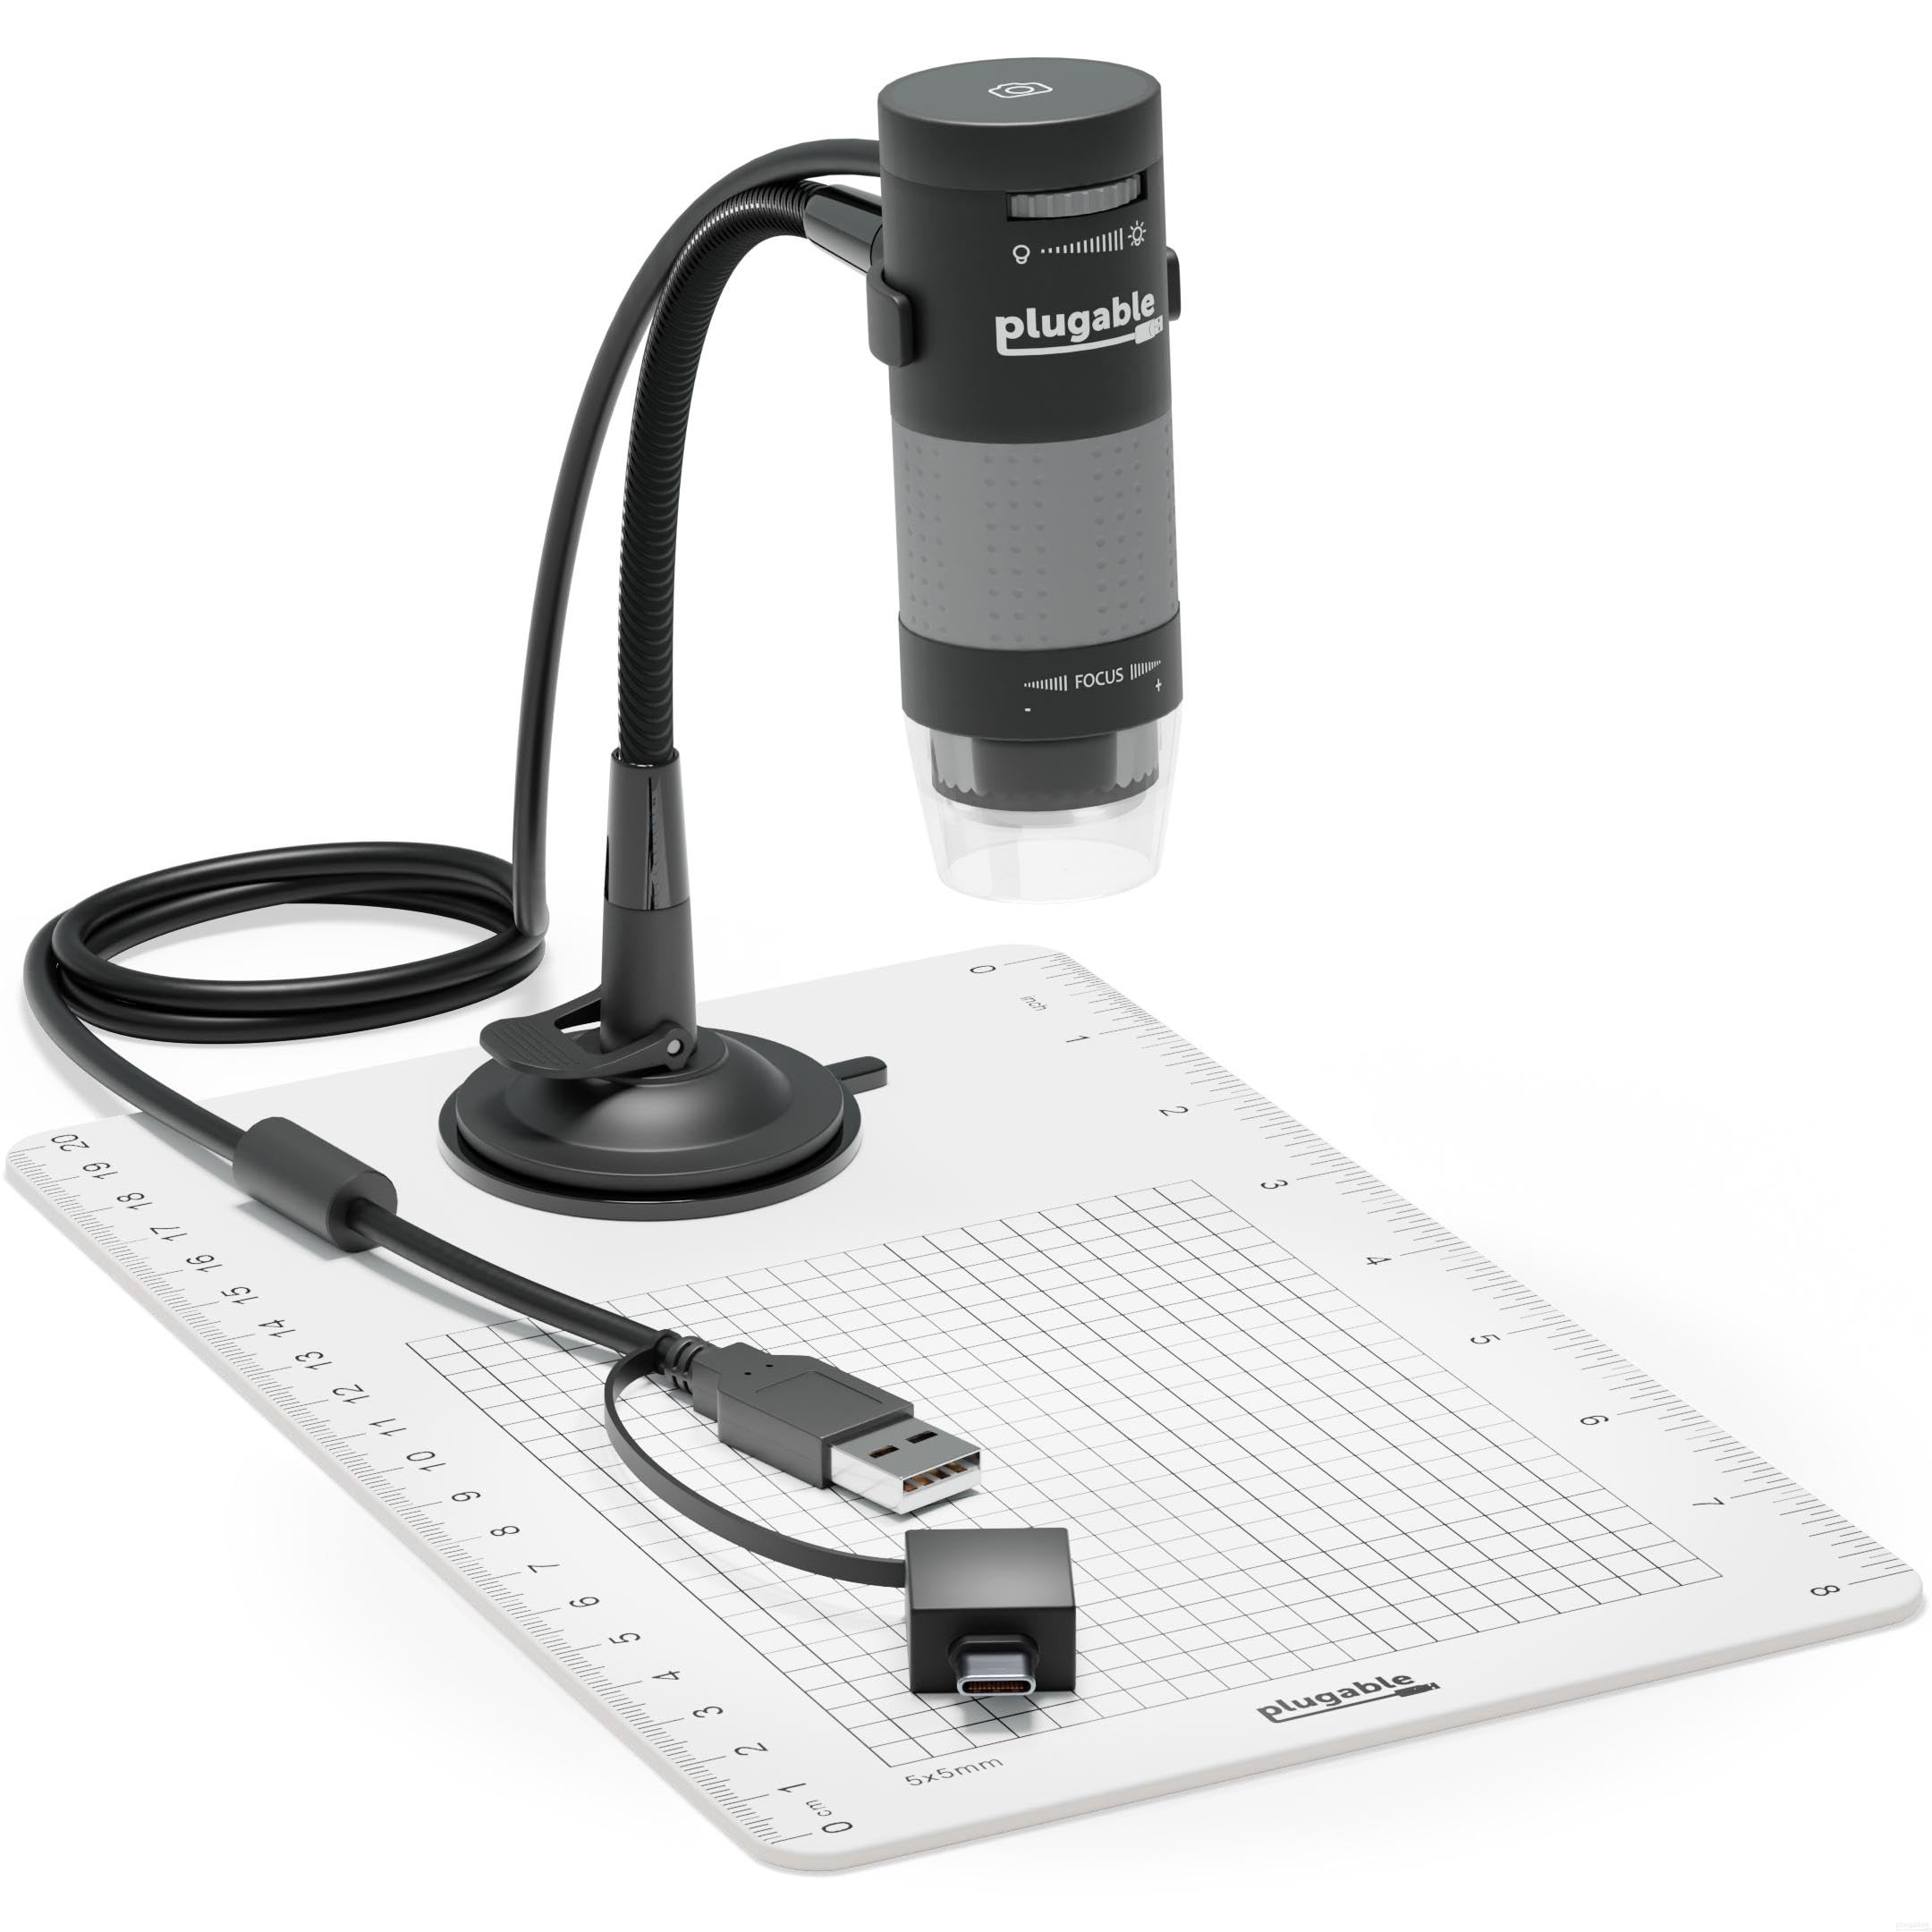
Plugable USB Digital Microscope 250x, 2MP Micro Camera with Flexible Arm Stand - Handheld USB & USB-C Microscope for Adults & Kids, Windows, Mac, ChromeOS, Linux, Android, iPad Compatible
Brand: Plugable
Brand: Plugable Features: Hobby Focused: Explore the microscopic world with ease; ideal for students, collectors, and testers. Use as an electronics microscope, soldering microscope, USB coin microscope, and more. Capture single images, time-lapse, and video. Perfect for Grab and Go Examination: Convenient for laptop, tablet, or desktop use. Includes flexible arm stand and observation pad for measurements or handheld use. Broad compatibility: Utilizes a webcam chipset and sensor for seamless operation with most operating systems. Connects via USB and USB-C/Thunderbolt ports. Requires ChromeOS 108 or above. High Definition Microscope with Built-in Lighting: 2.0 Megapixels, 60x to 250x magnification. LED halo light with adjustable brightness. Offers 7000K color temperature and 0-38 lumen for optimal clarity. Unlock the Microscopic World: Discover hidden details in everyday objects; perfect for educational purposes, hobbyists, and professionals seeking precision in their work. Binding: Electronics model number: USB2-MICRO-250X Part Number: USB2-MICRO-250X EAN: 0819927010784 Package Dimensions: 8.8 x 5.9 x 1.9 inches
Category: Business & Industrial > Science & Laboratory > Laboratory Equipment > Microscopes > USB Microscopes